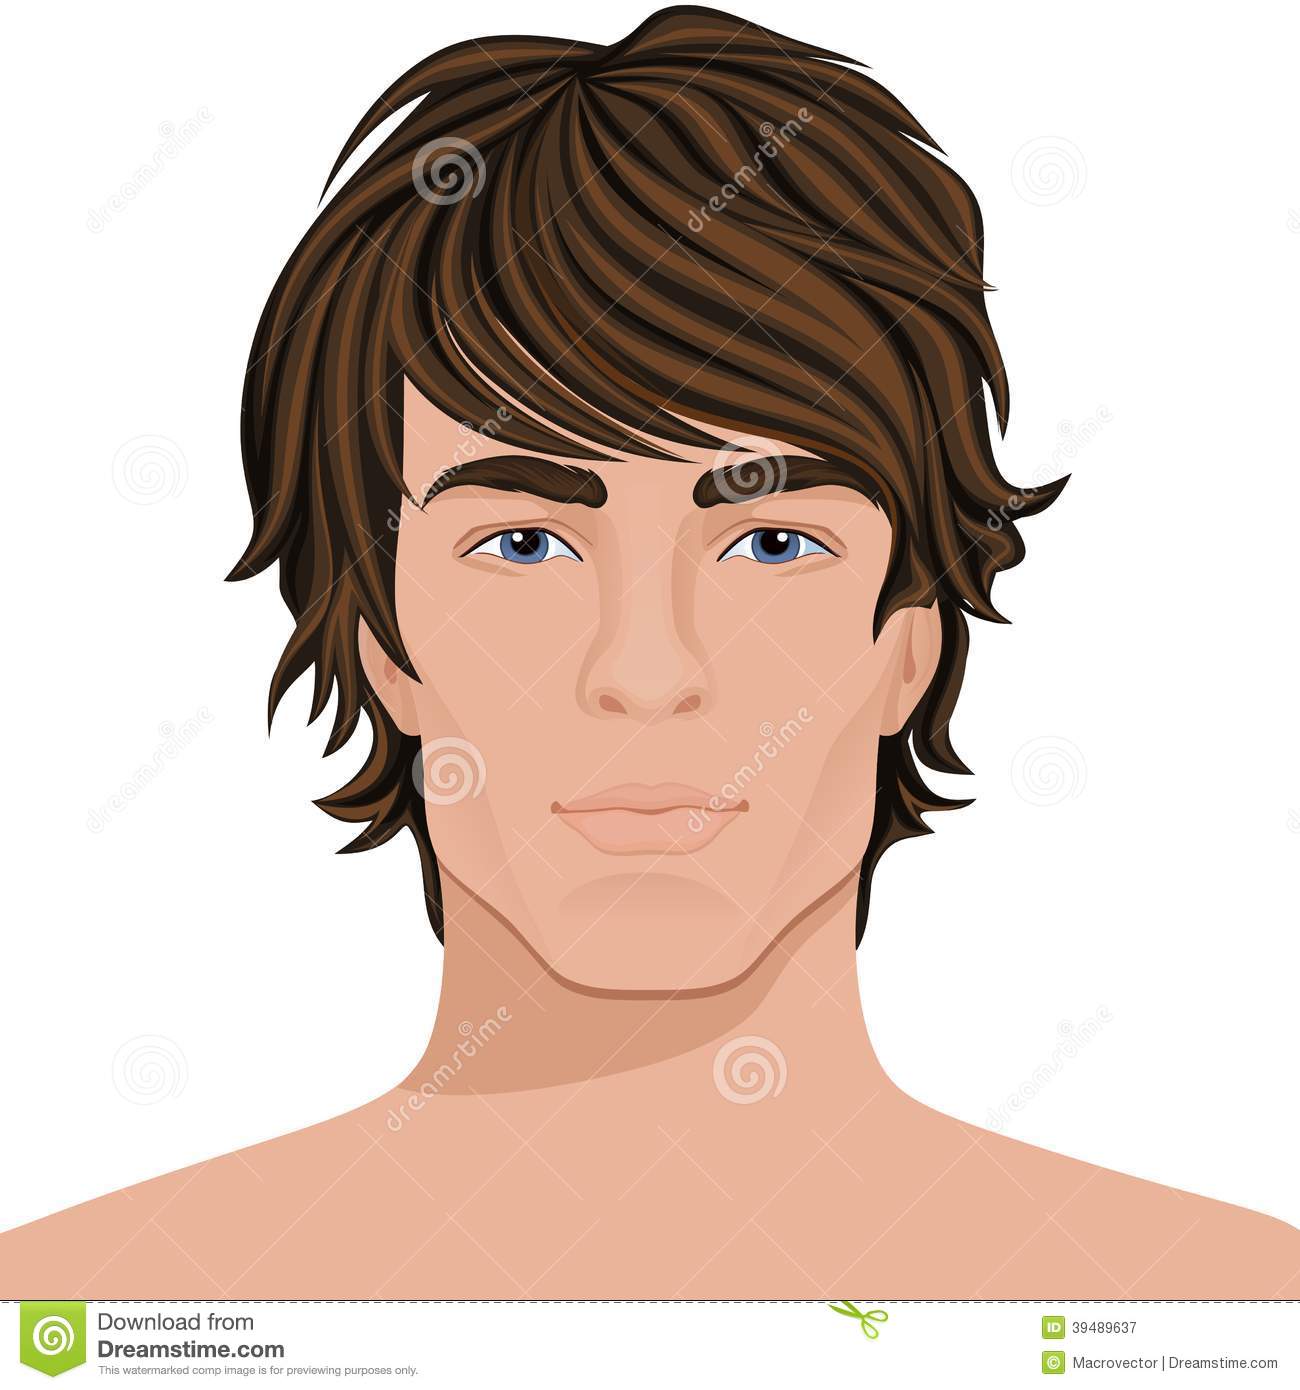
Portrait style: Real Portrait